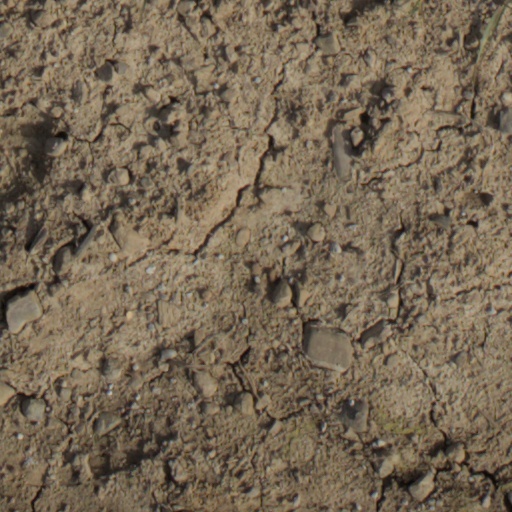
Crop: wheat